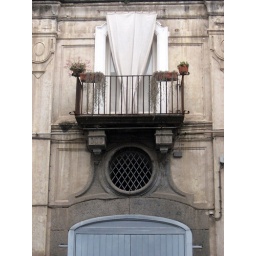
Curtained window and balcony in courtyard, Palazzo Serra di Cassano